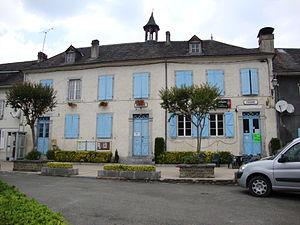
Issor est une commune française, située dans le département des Pyrénées-Atlantiques en région Nouvelle-Aquitaine.